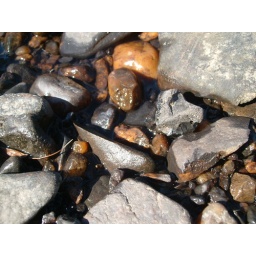
Skippin' rocks on the river by the railroad tracks.